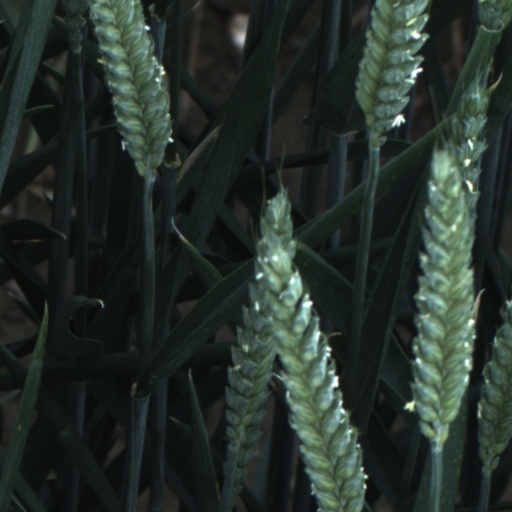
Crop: wheat